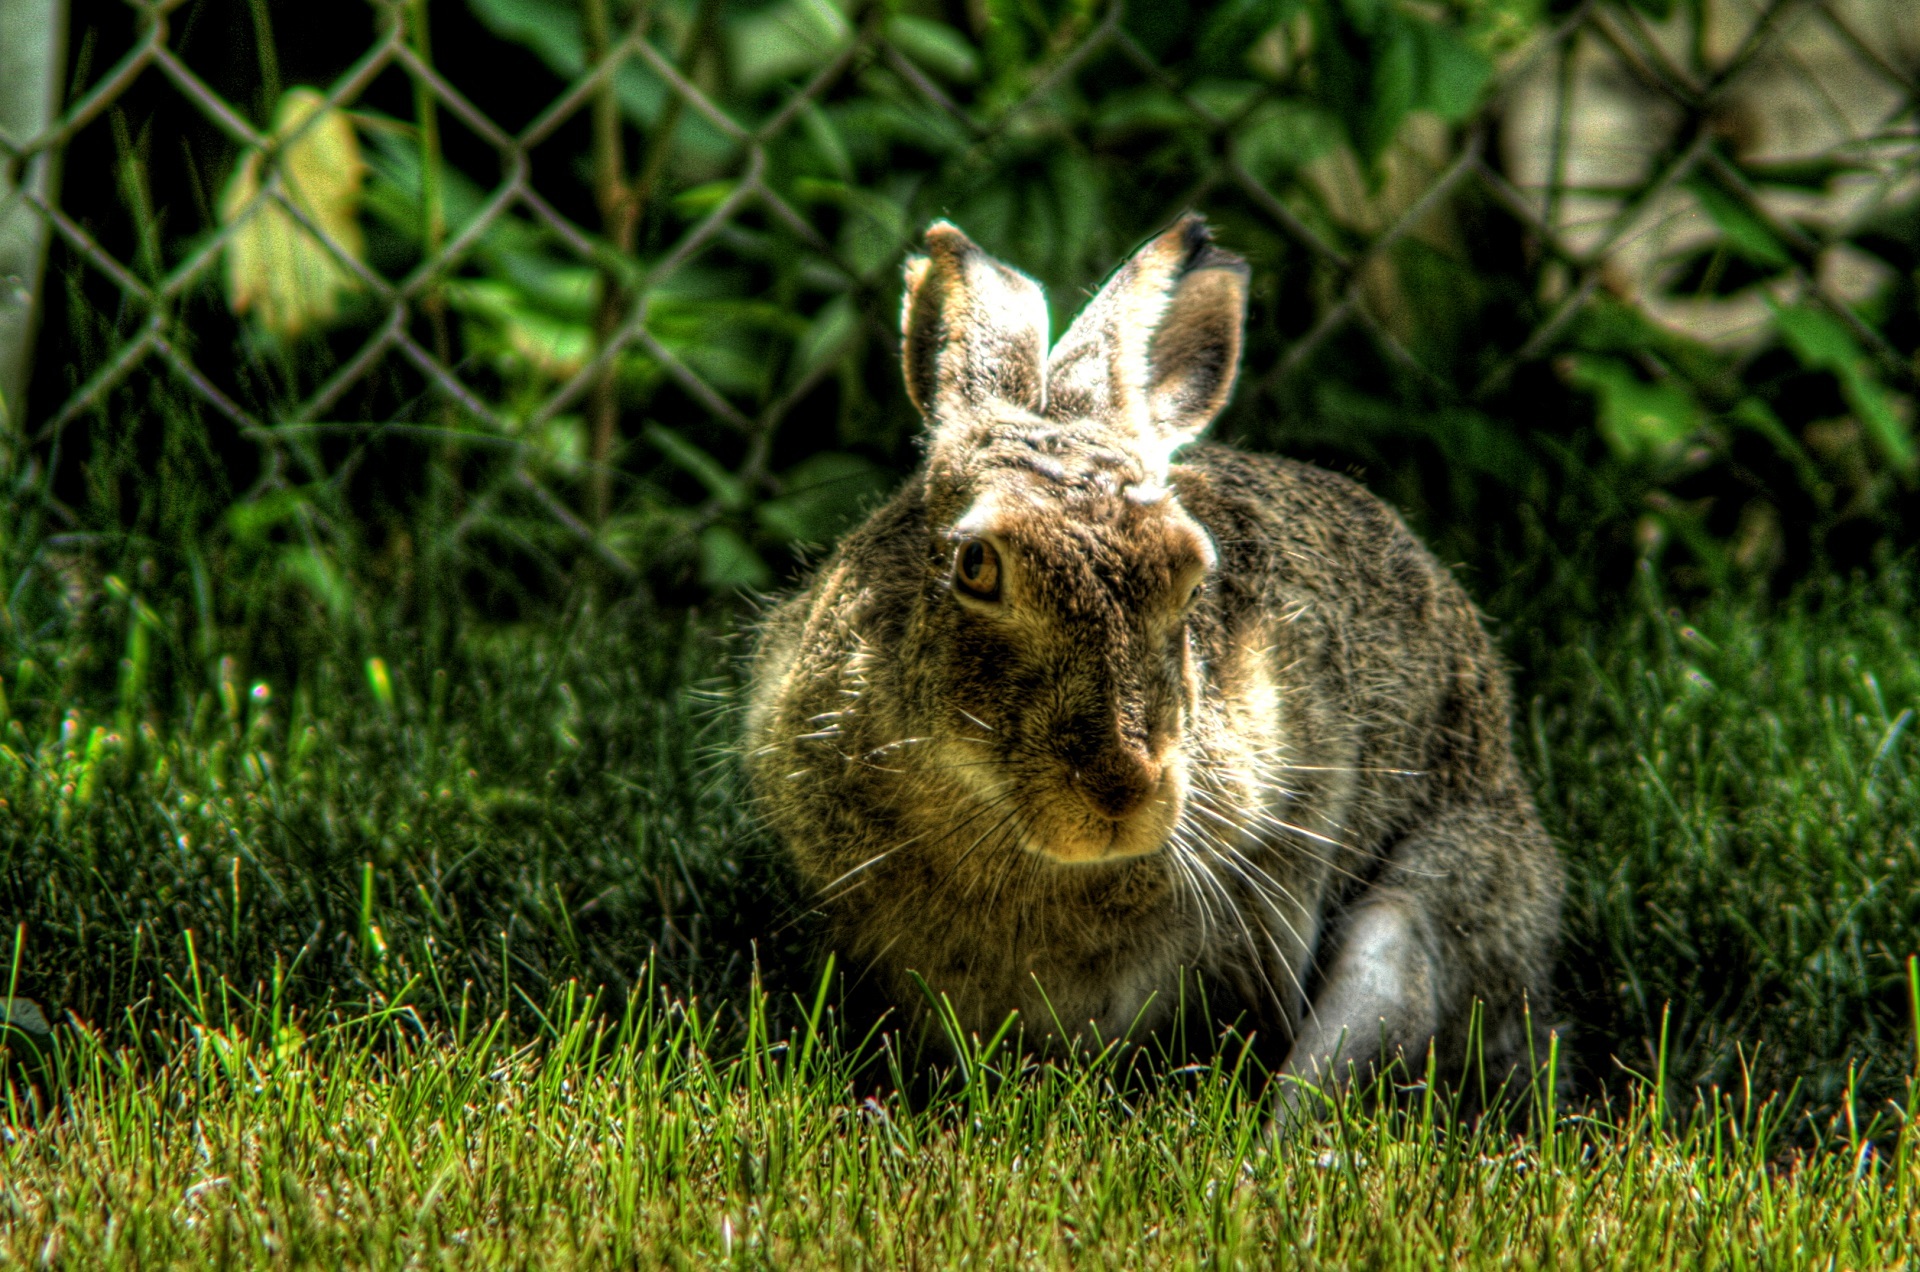
nature, grass, meadow, prairie, animal, wildlife, fur, brown, mammal, fauna, rabbit, hare, outdoors, whiskers, shadows, furry, vertebrate, adorable, bunny, wild hare, domestic rabbit, rabits and hares, wood rabbit